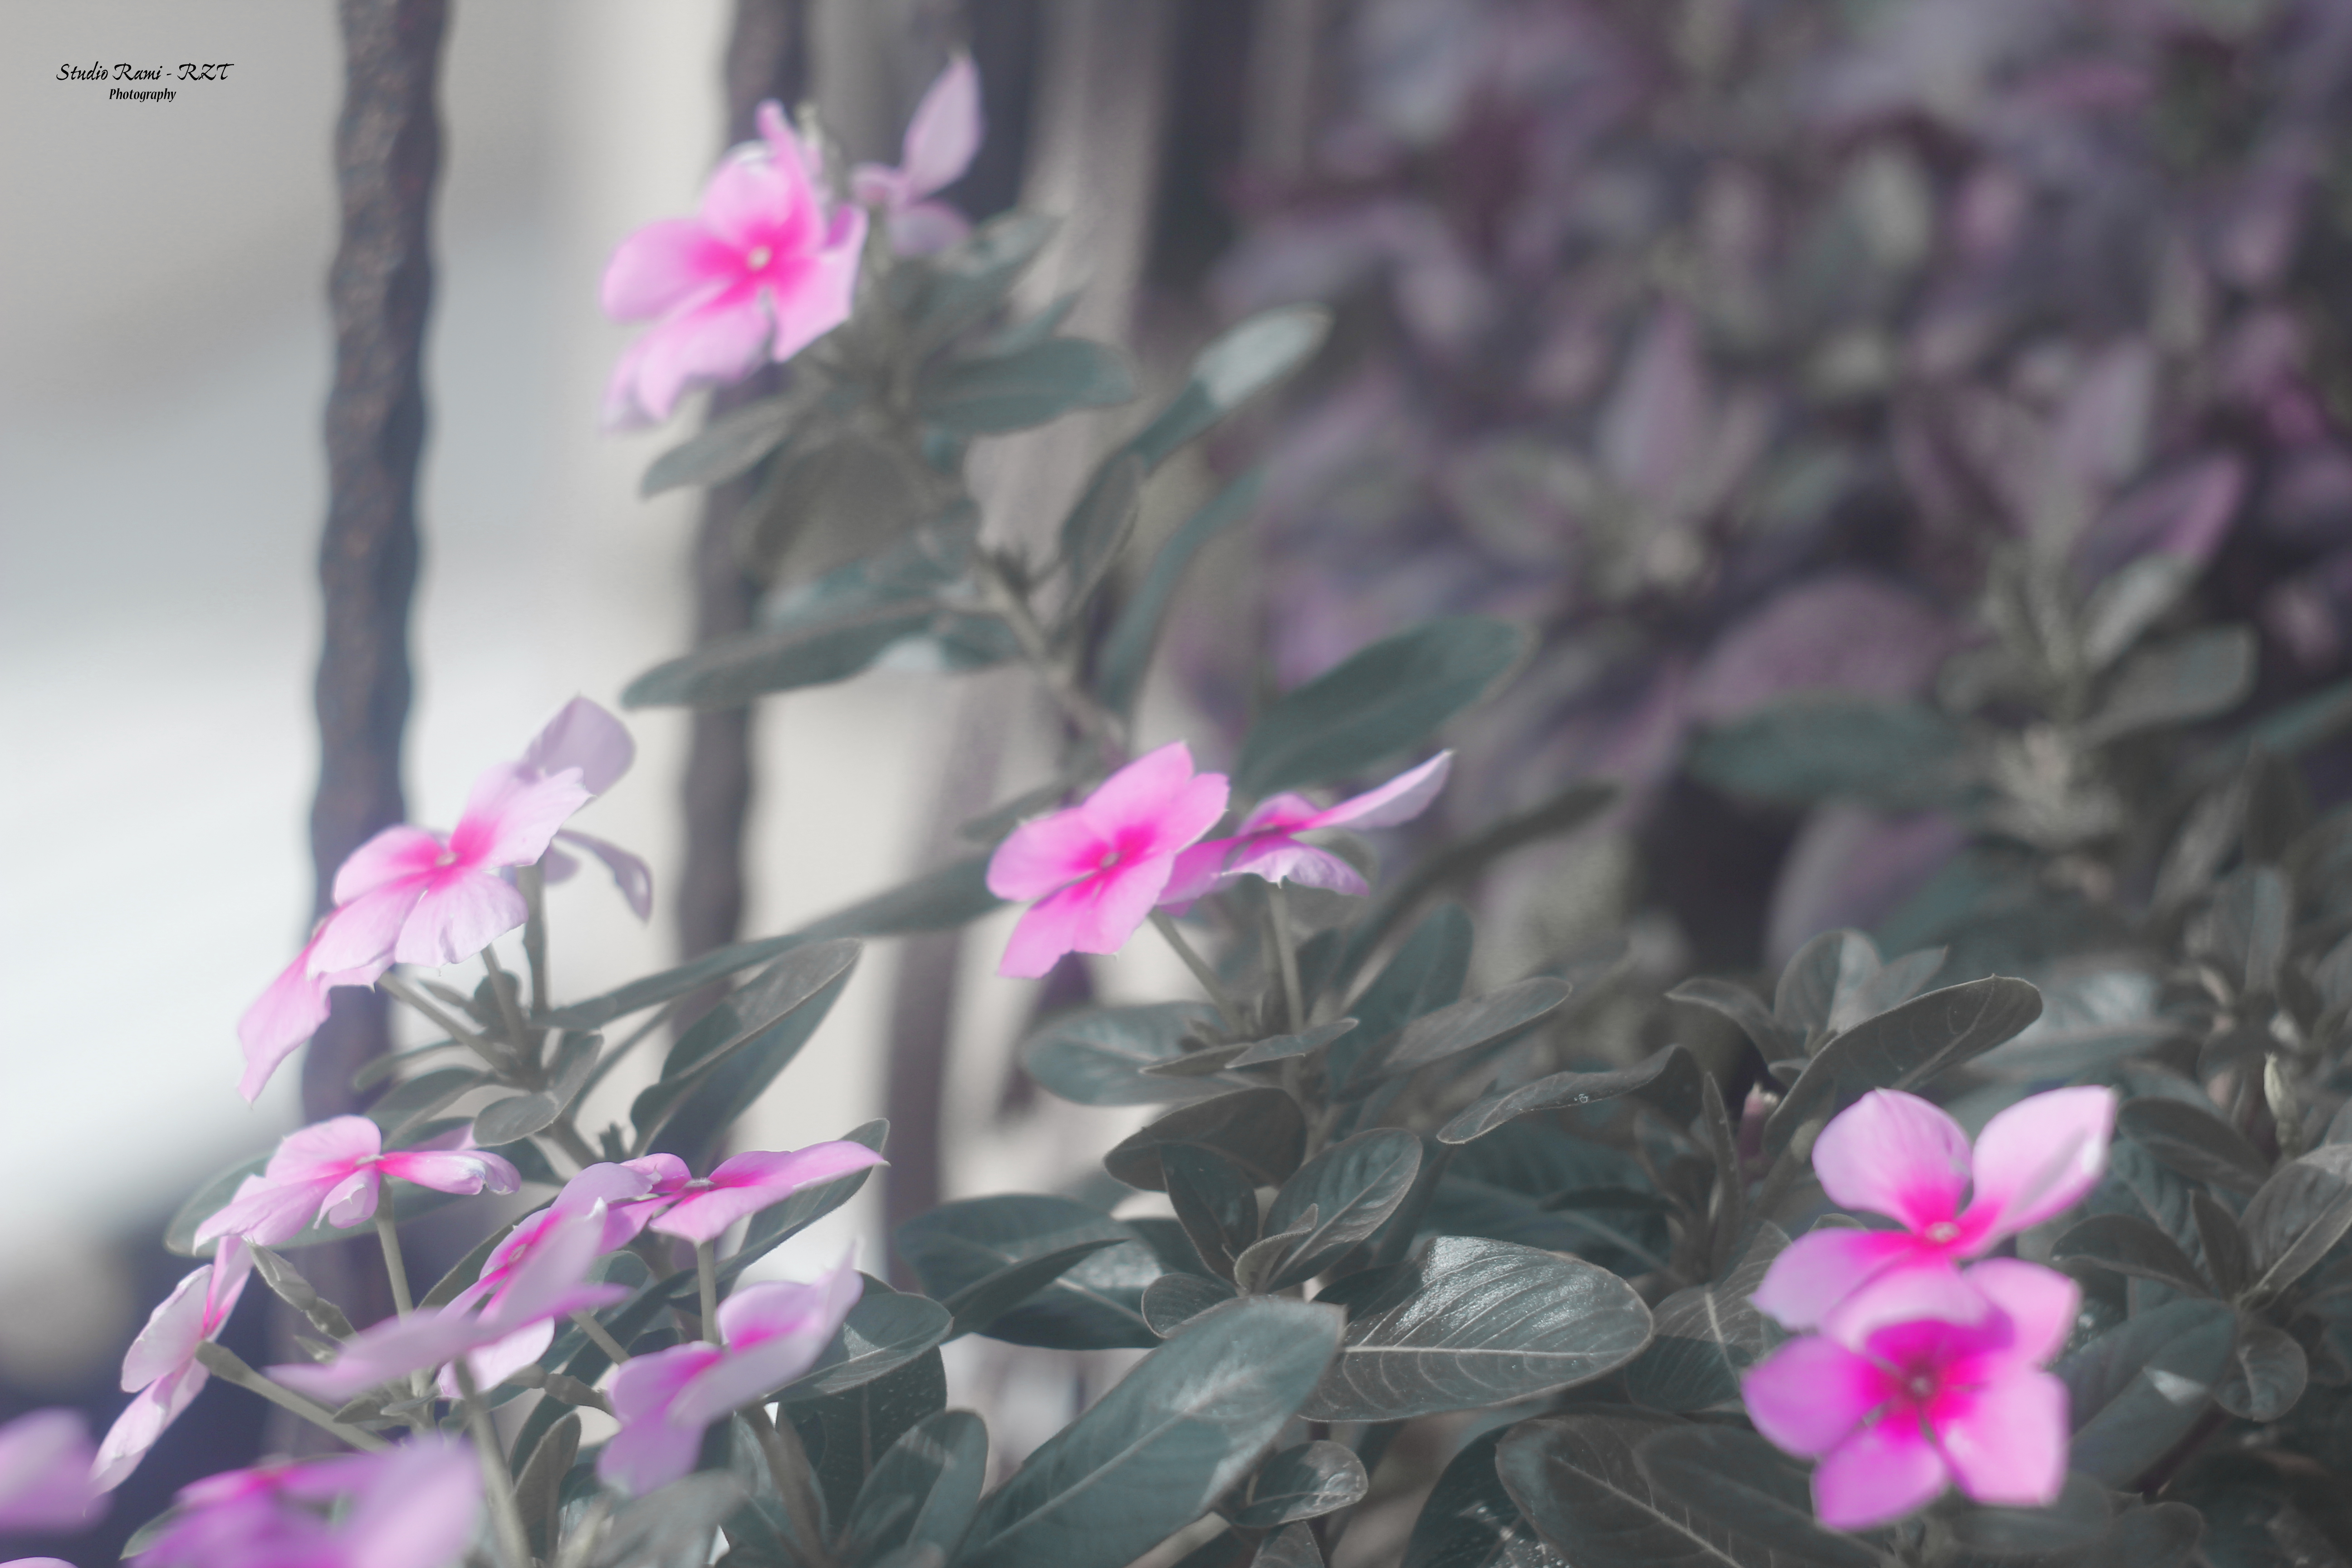
pink, blue, black, flower, flowers, canon, plant, flora, flowering plant, spring, petal, shrub, pink family, branch, plant stem, wildflower, annual plant